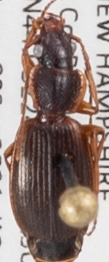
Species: Cymindis cribricollis
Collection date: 2021-09-08
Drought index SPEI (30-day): -0.438
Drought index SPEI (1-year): -0.922
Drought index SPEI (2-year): -0.676